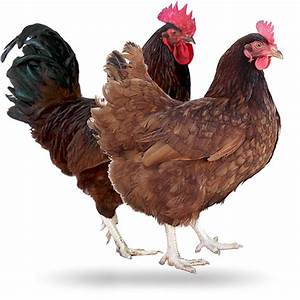
Label: gallina